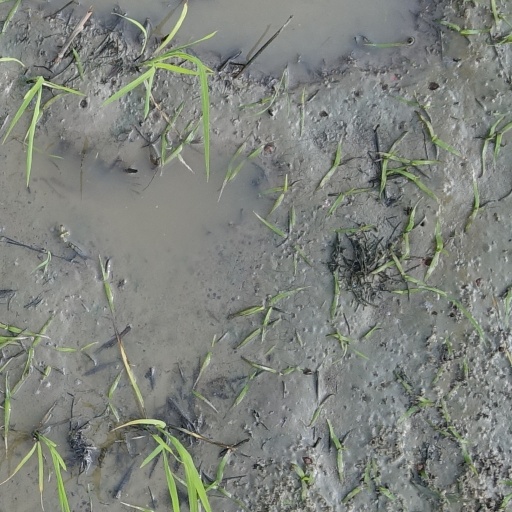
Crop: rice